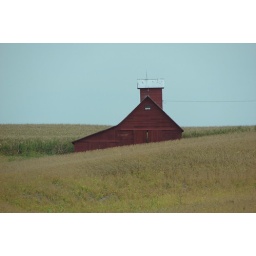
This handsome red barn appears to be growing out of the crops in rural Illinois.